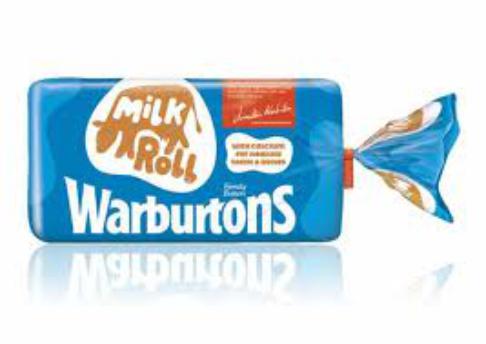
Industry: Food